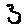
Label: 3